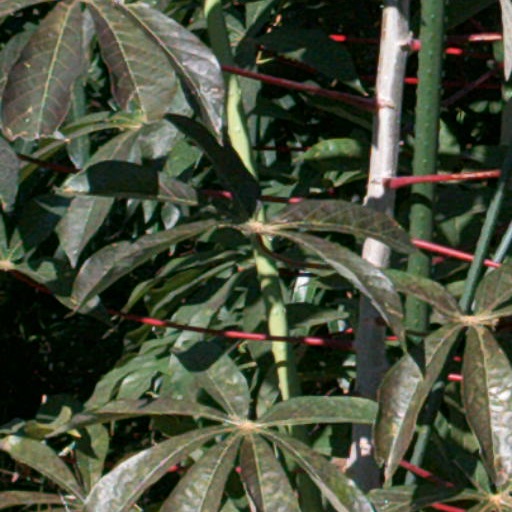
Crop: cassava